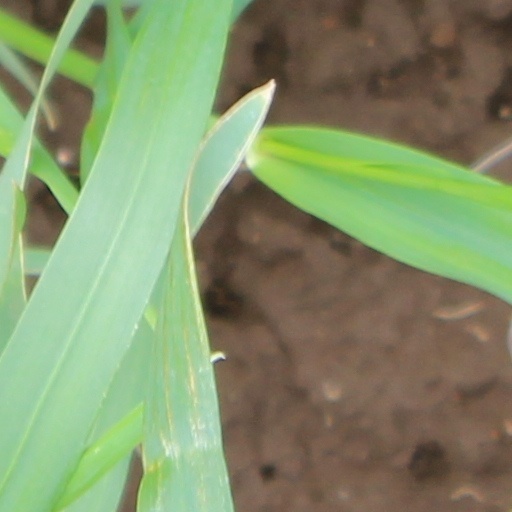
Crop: wheat